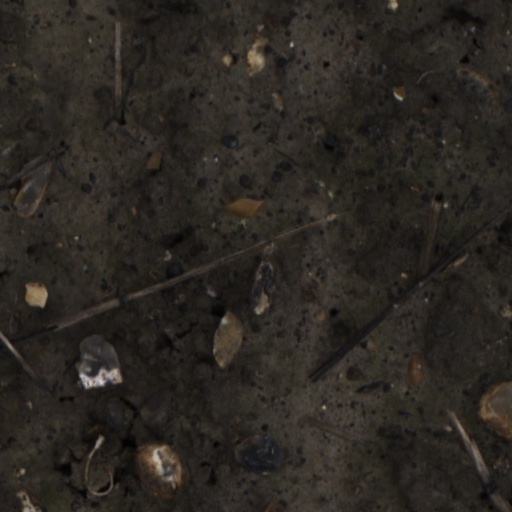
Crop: wheat